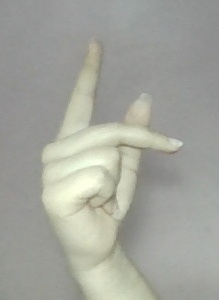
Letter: dha